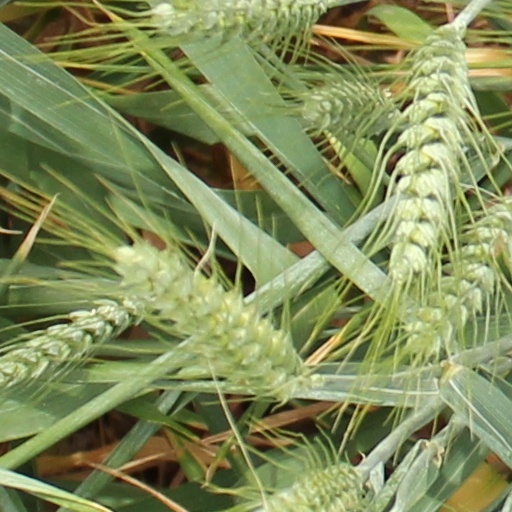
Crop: wheat